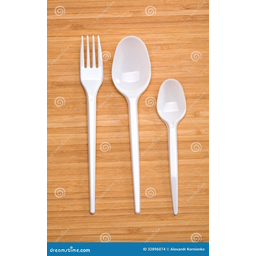
Label: plastic